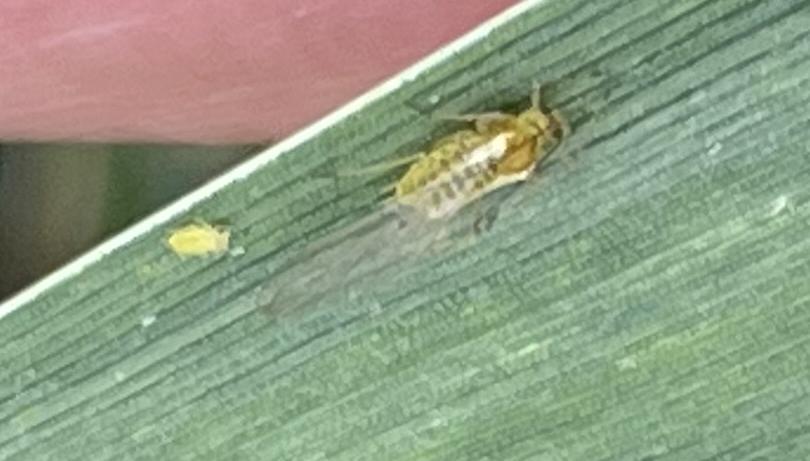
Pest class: cereal_grass_aphid